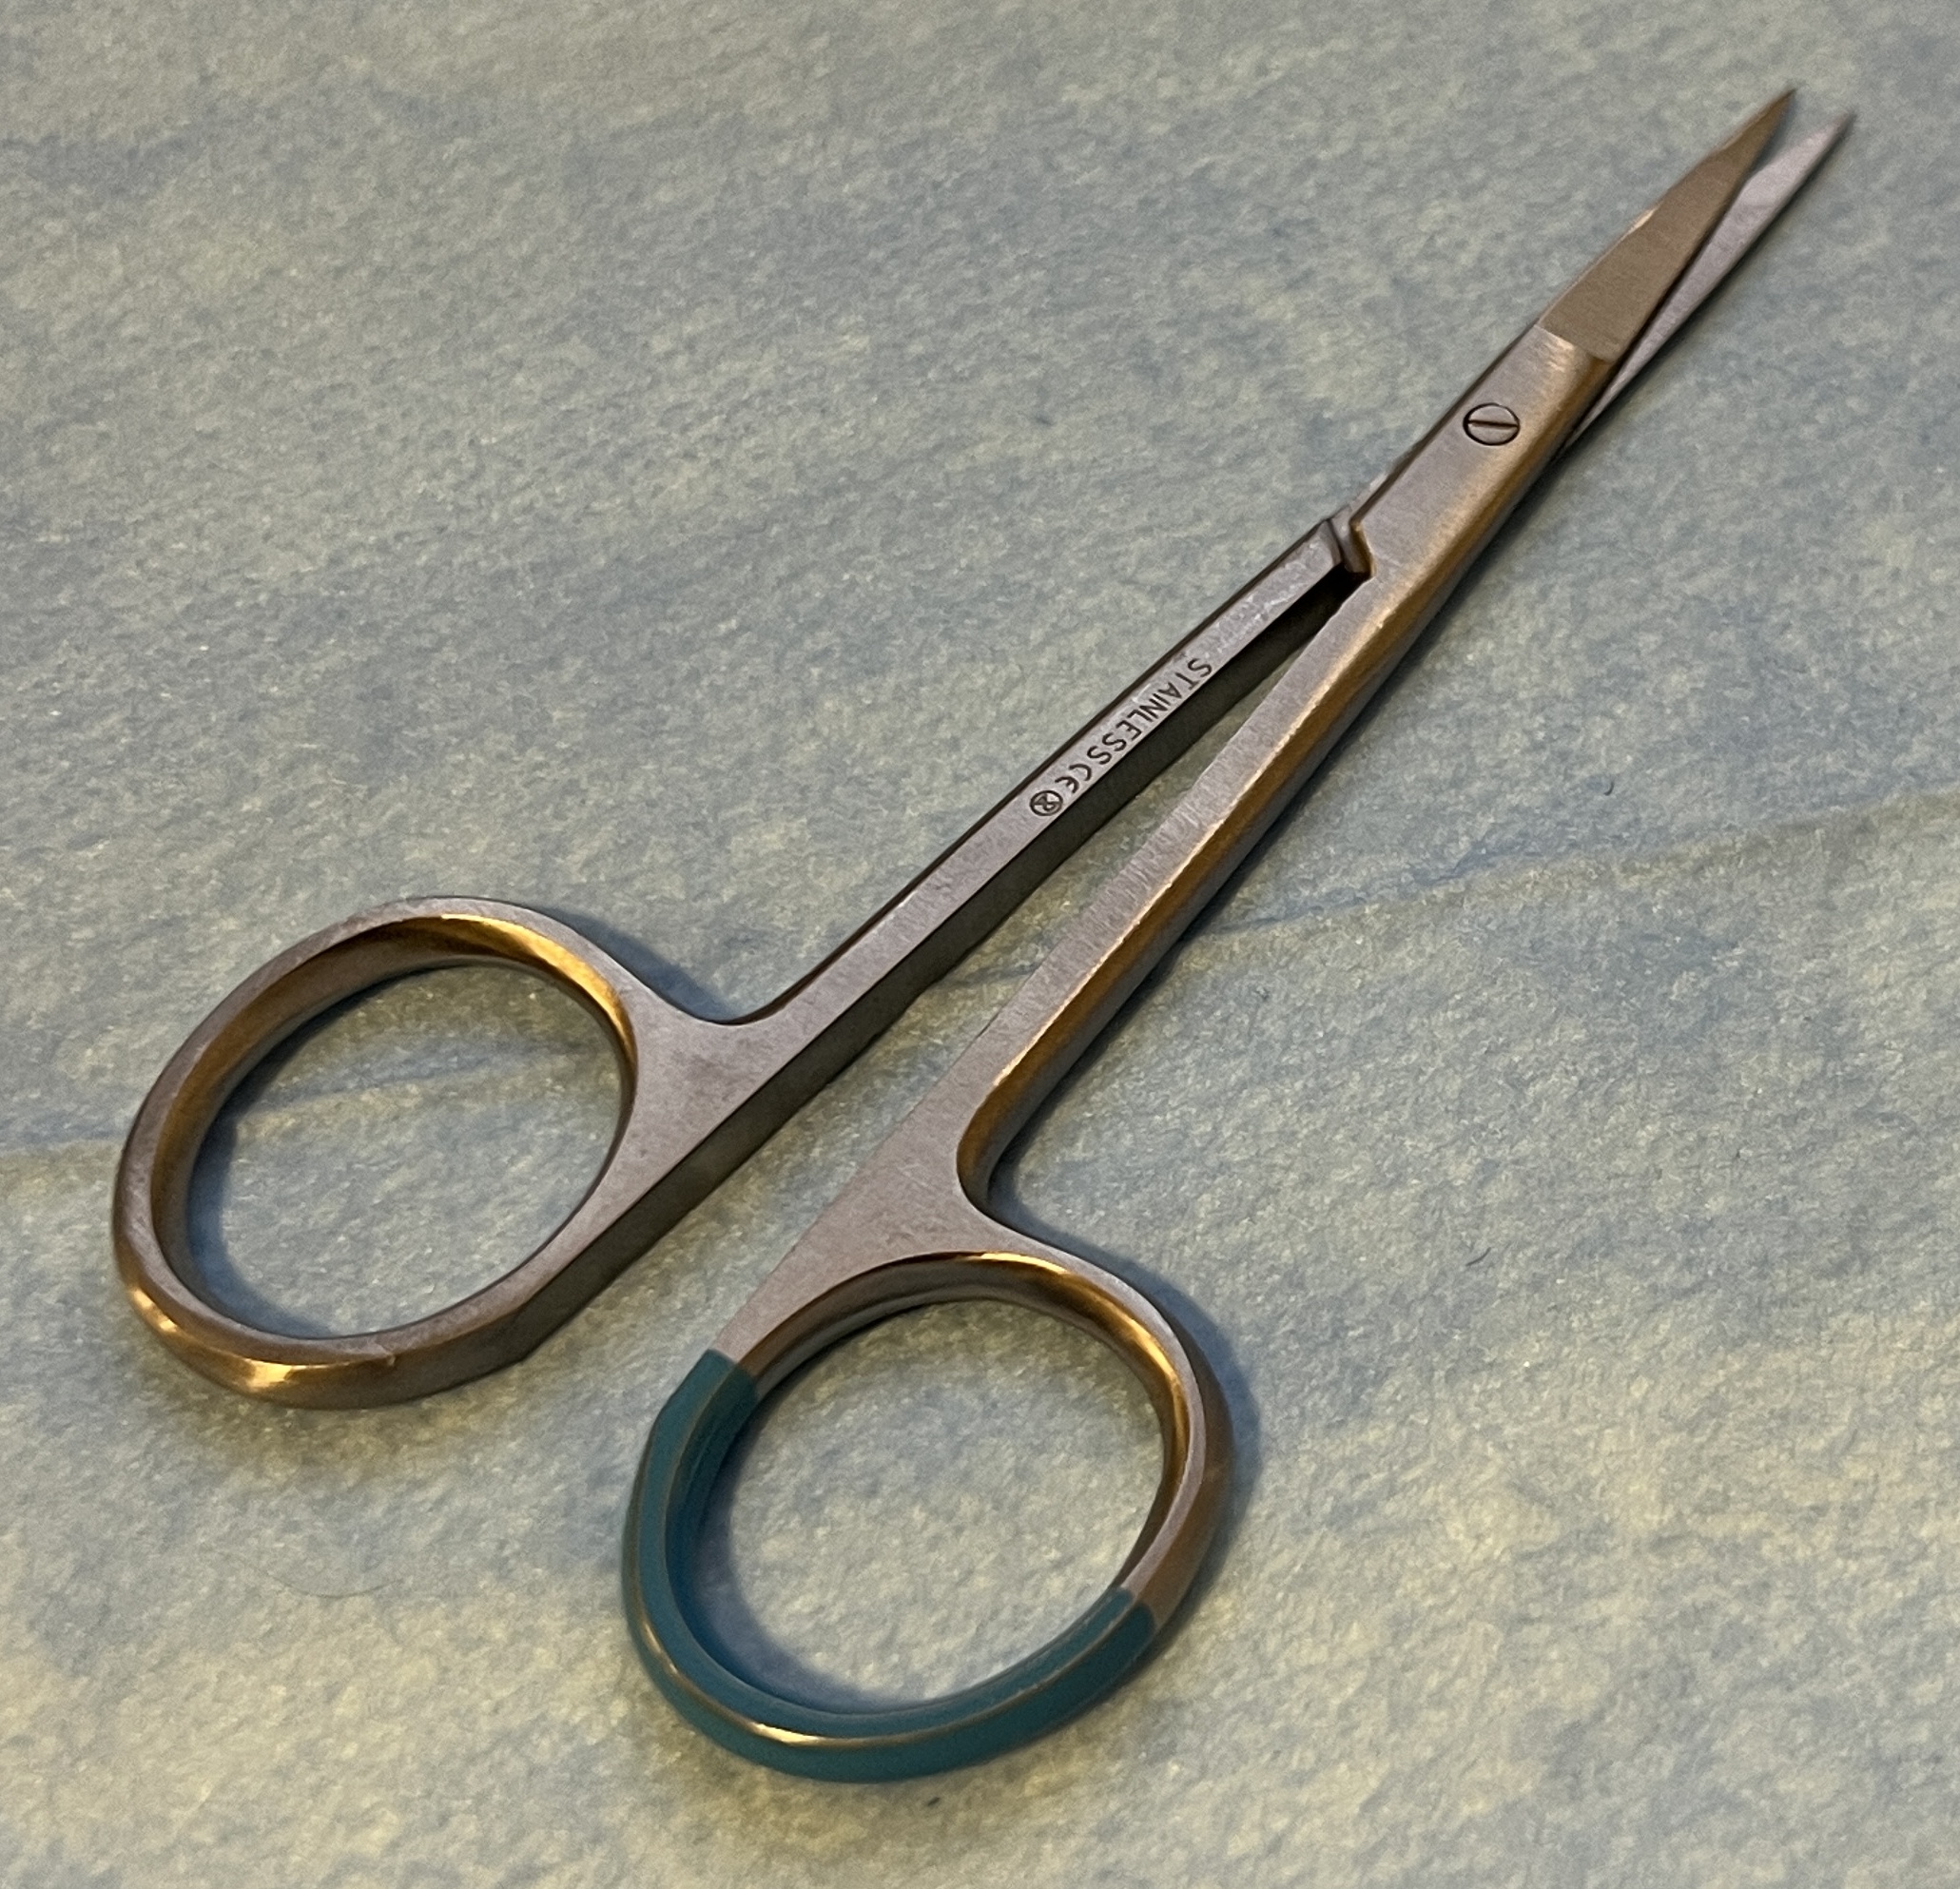
Hinged instrument state: open